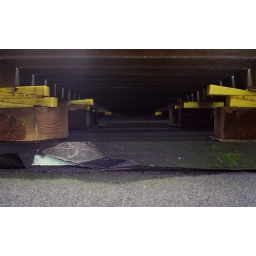
maritime youth house 08 - plastic wedges under deck